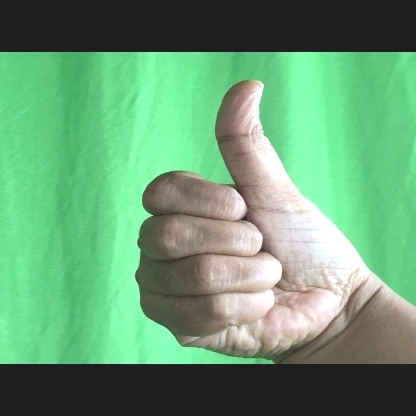
Mudra: Sikharam